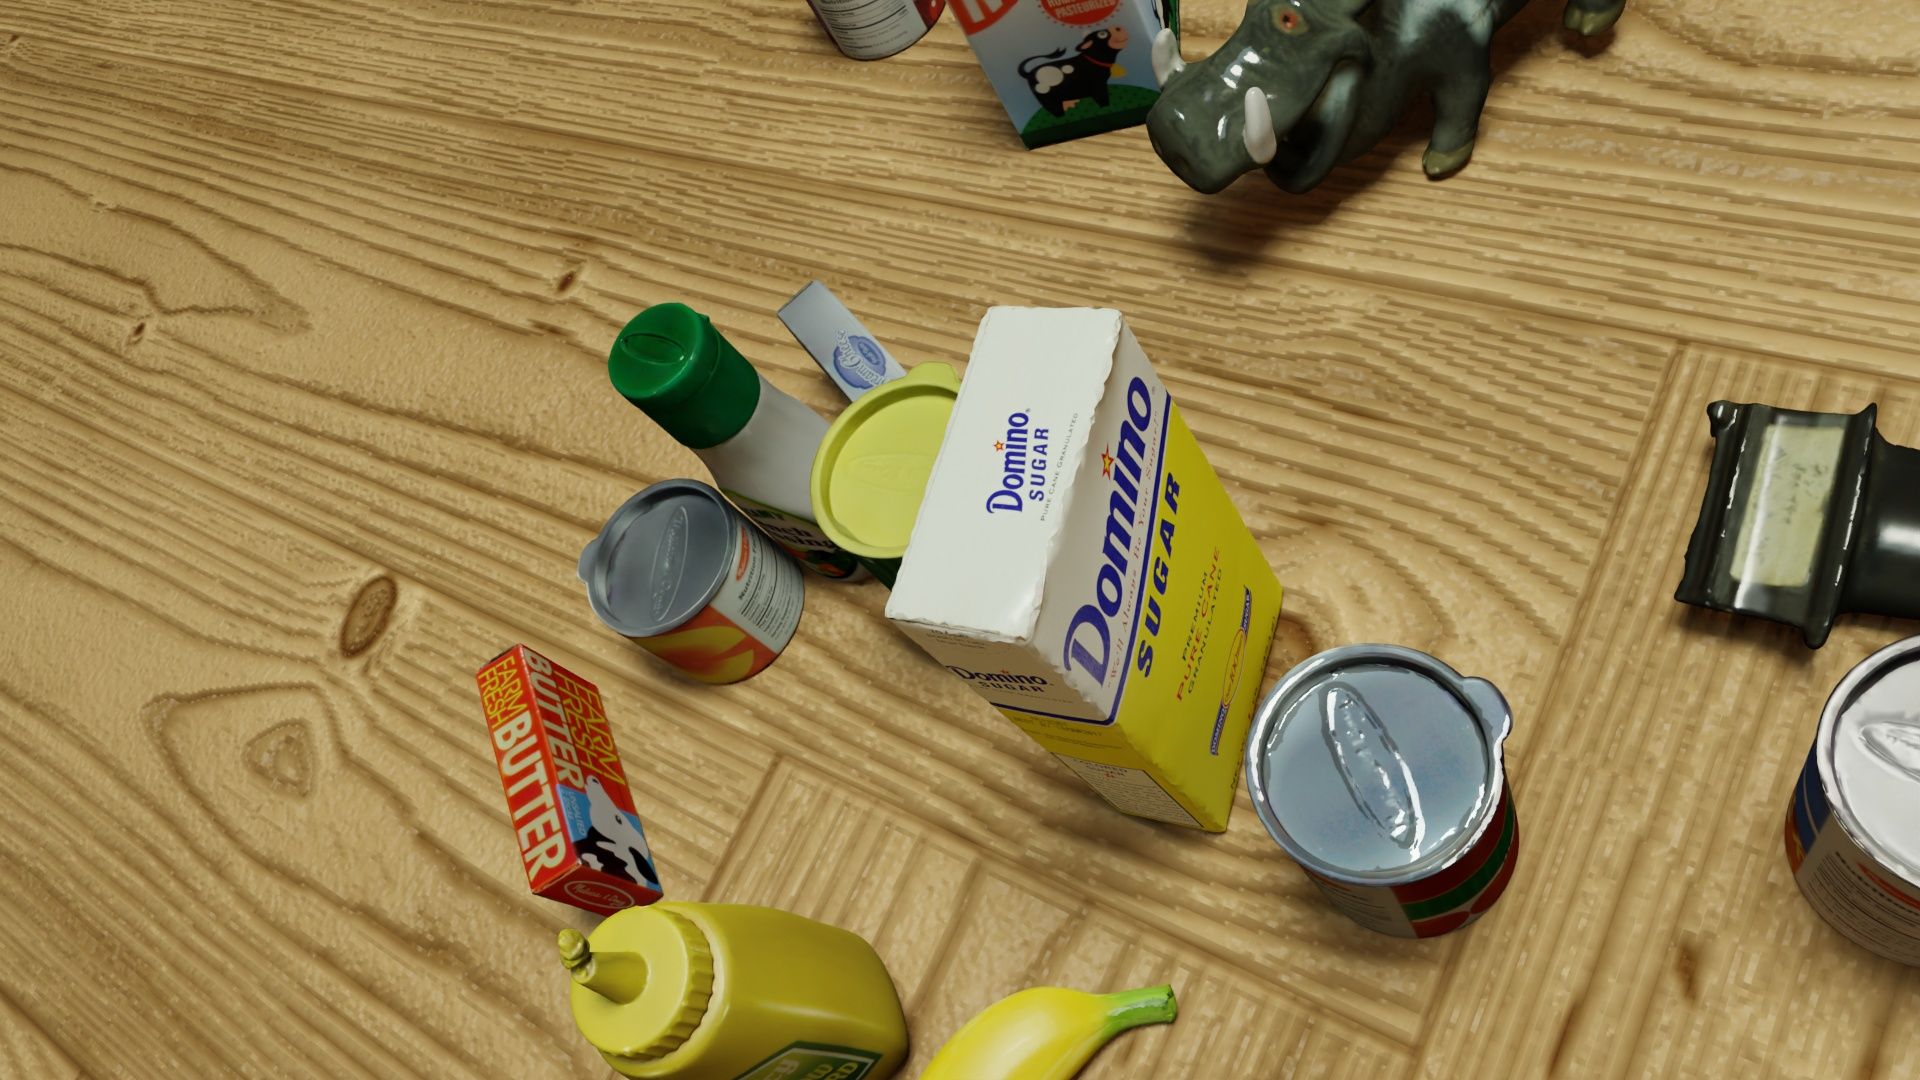
Question:
What are the eight normalized (x, y) image coordinates between 0 and 1 for the cuboid corners of the bottle of spicy yellow mustard? Your answer should be a list of normalized (x, y) image coordinates between 0 and 1 with bottom face first then top face, all counter-clockwise.
Answer: [(0.3875, 0.940741), (0.409375, 1.065741), (0.494271, 0.980556), (0.467187, 0.858333), (0.223438, 0.869444), (0.241146, 1.037037), (0.355729, 0.916667), (0.329167, 0.753704)]